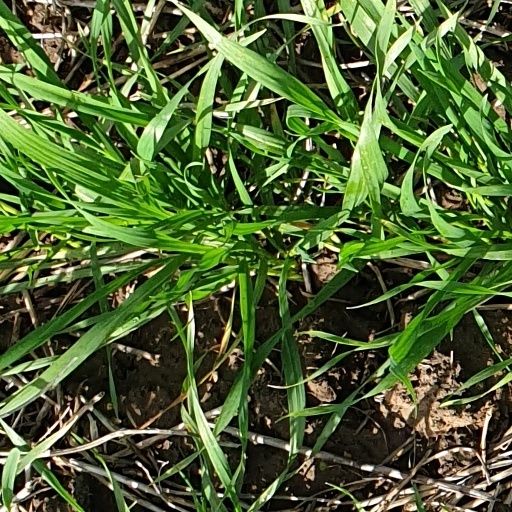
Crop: wheat